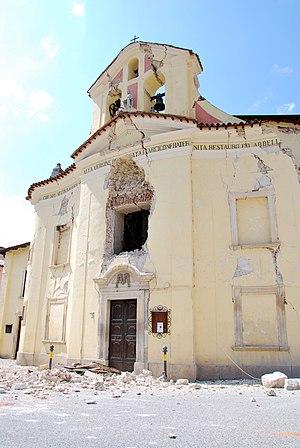
Cette liste de séismes en Italie répertorie les événements sismiques catastrophiques ayant eu lieu sur l’ensemble du territoire italien, particulièrement exposé aux tremblements de terre par sa position sur une zone de fortes frictions entre les plaques tectoniques africaine et eurasienne.